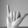
ASL letter: Y